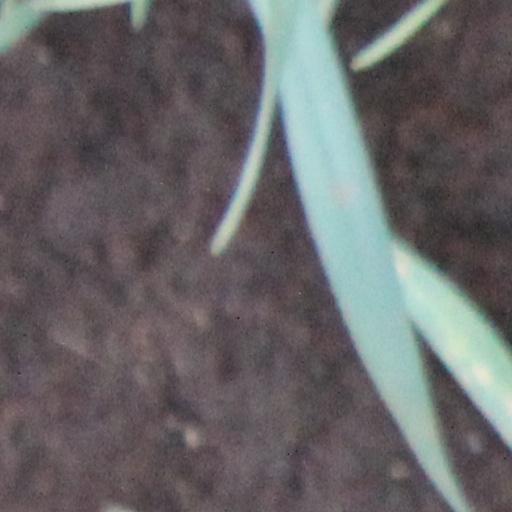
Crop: wheat